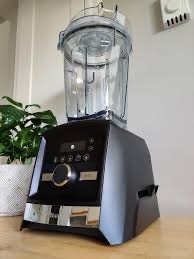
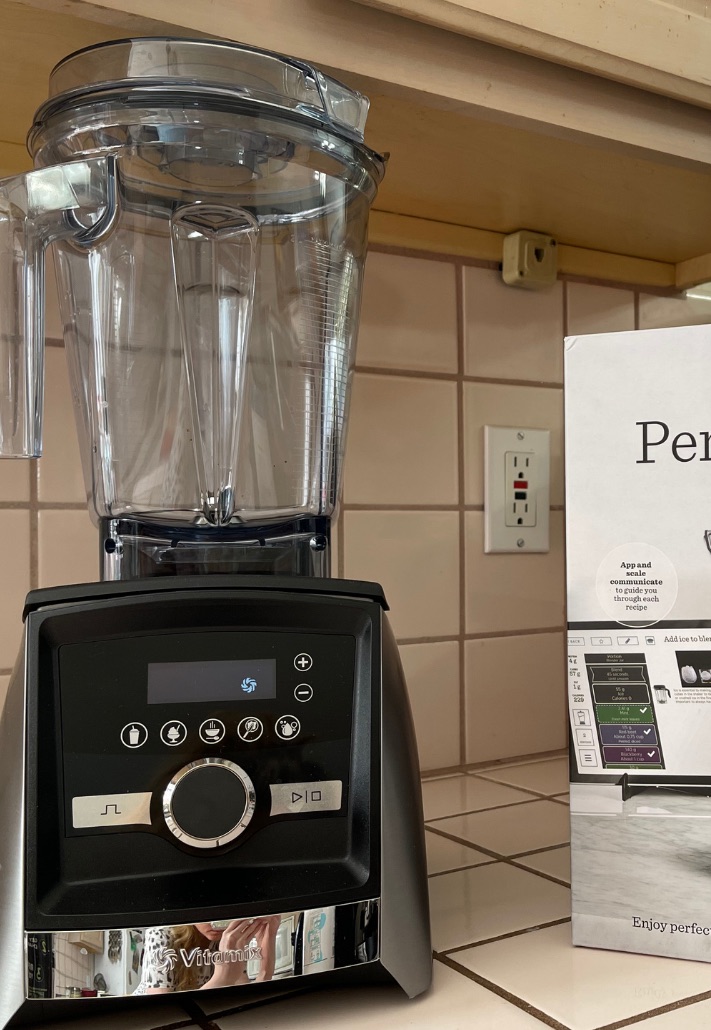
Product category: items_blender
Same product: yes